WSSR

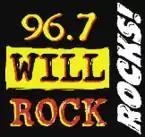
96.7 Will Rock's logo

In January 1997, WLLI adopted a rock format, and was branded "96.7 Will Rock Rocks!". Lonny Tyler was morning host and program director. During this time the station carried the Motor Racing Network broadcasts of what was then known as the Winston Cup Series.